List of bodies of water of New Brunswick

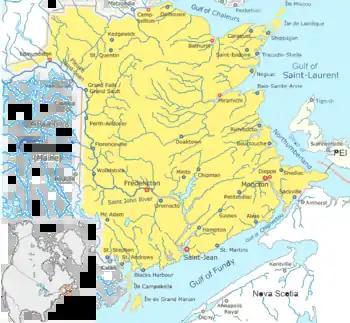
Map of New Brunswick showing the major streams and rivers

This is a List of bodies of water in the Canadian province of New Brunswick, including waterfalls.